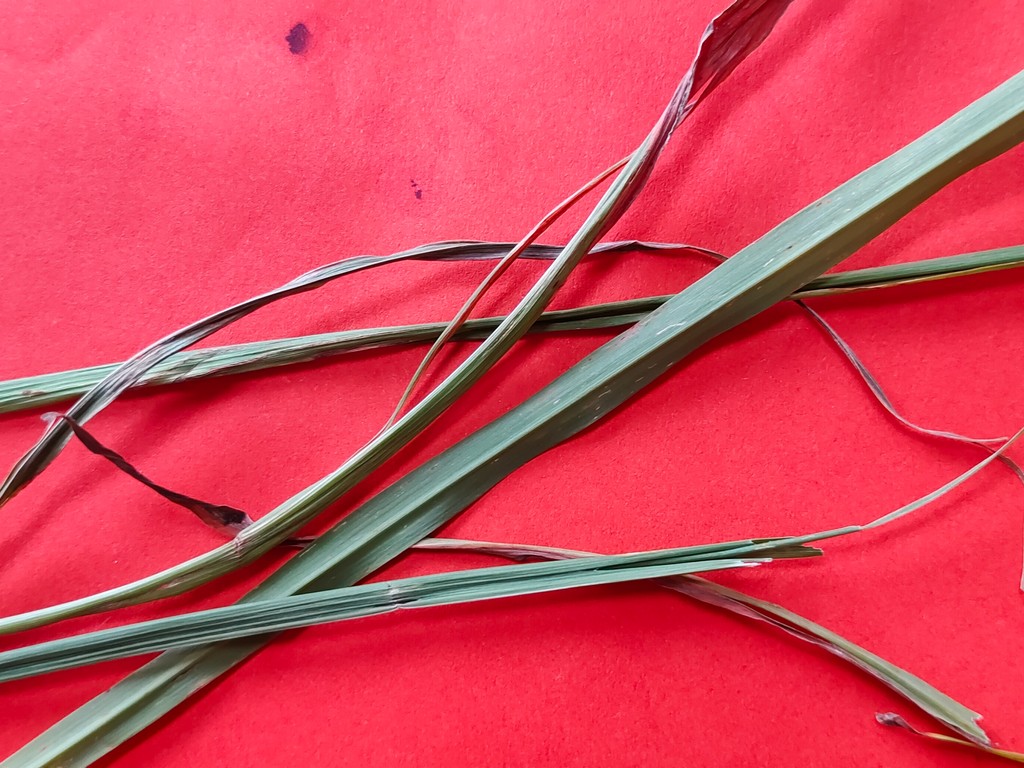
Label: Unhealthy